M. K. Thyagaraja Bhagavathar

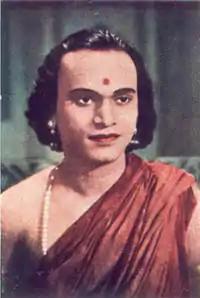
M. K. T. in the film "Ambikapathy".

F. G. Natesa Iyer, a railway officer with South Indian Railways, Trichy and the founder of an amateur theatre group, Rasika Ranjana Sabha, is credited with introducing Thyagaraja to the stage. One story is that he heard Thyagaja singing at a bhajan. Impressed with his talent, F. G. Natesa Iyer offered him the role of Lohitadasa in his play "Harischandra", with the permission of Thyagaraja's father. Thyagaraja, who was ten at the time, agreed, and the play was a success. He also started training under the guidance of theatre veterans at that time in Trichy. However, Thyagaraja concentrated more on singing than acting and took a six-year training in Carnatic music from Madurai Ponnu Iyengar, an acclaimed violinist.